Sheet mulching

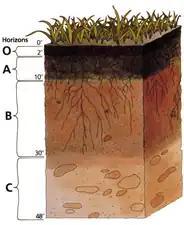
Typical layers of natural soil.

In permaculture, sheet mulching is an agricultural no-dig gardening technique that attempts to mimic the natural soil-building process in forests. When deployed properly and in combination with other permaculture principles, it can generate healthy, productive, and low maintenance ecosystems.